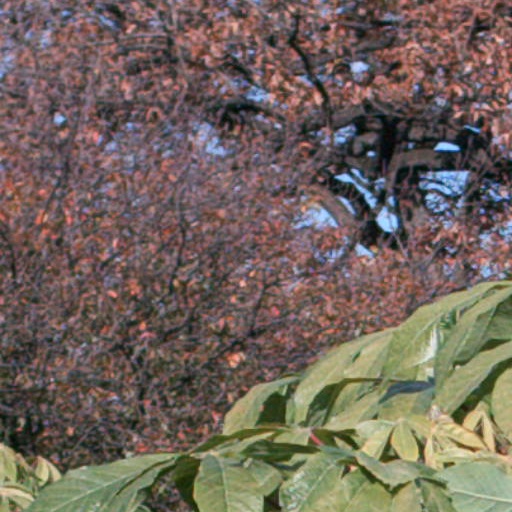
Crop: cassava